Artificial plants

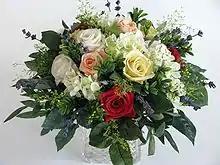
Flower bouquet with prepared rose blossoms and silk flowers

While the material most often used to make artificial flowers is polyester fabric, both paper and cloth flowers are also made with origami.